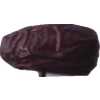
Label: dates